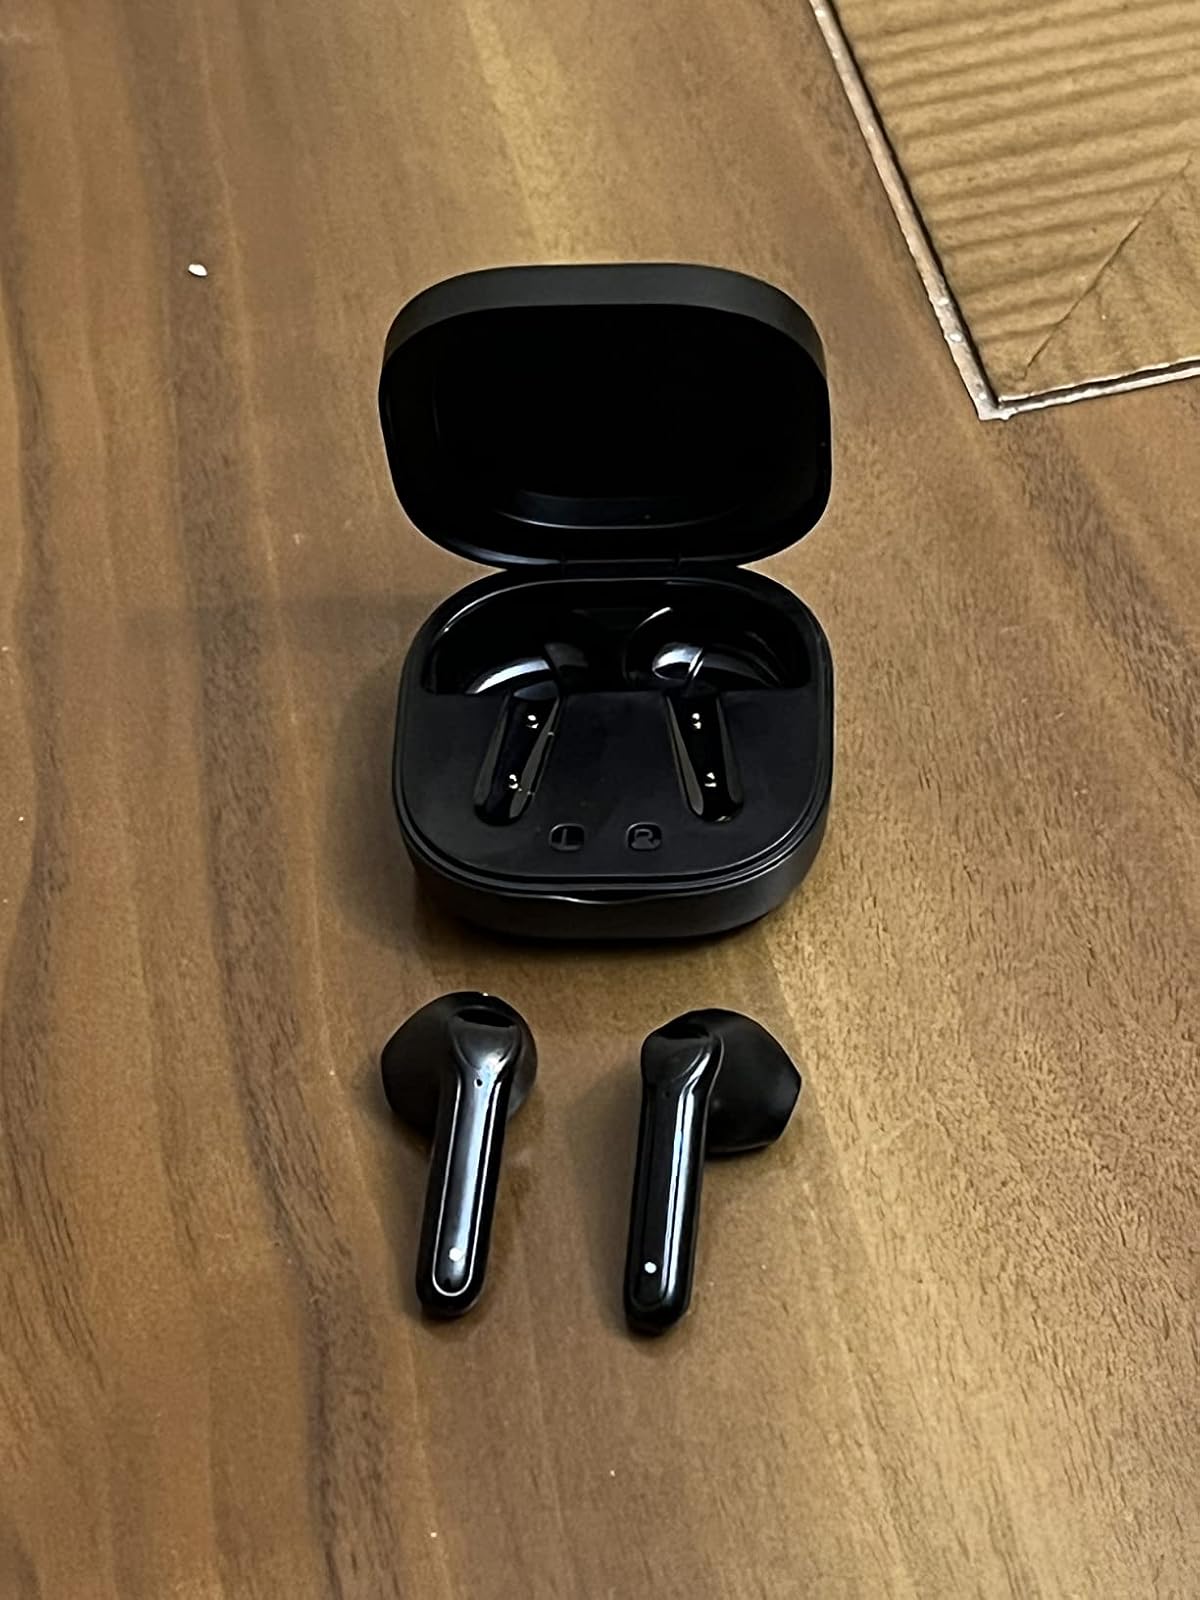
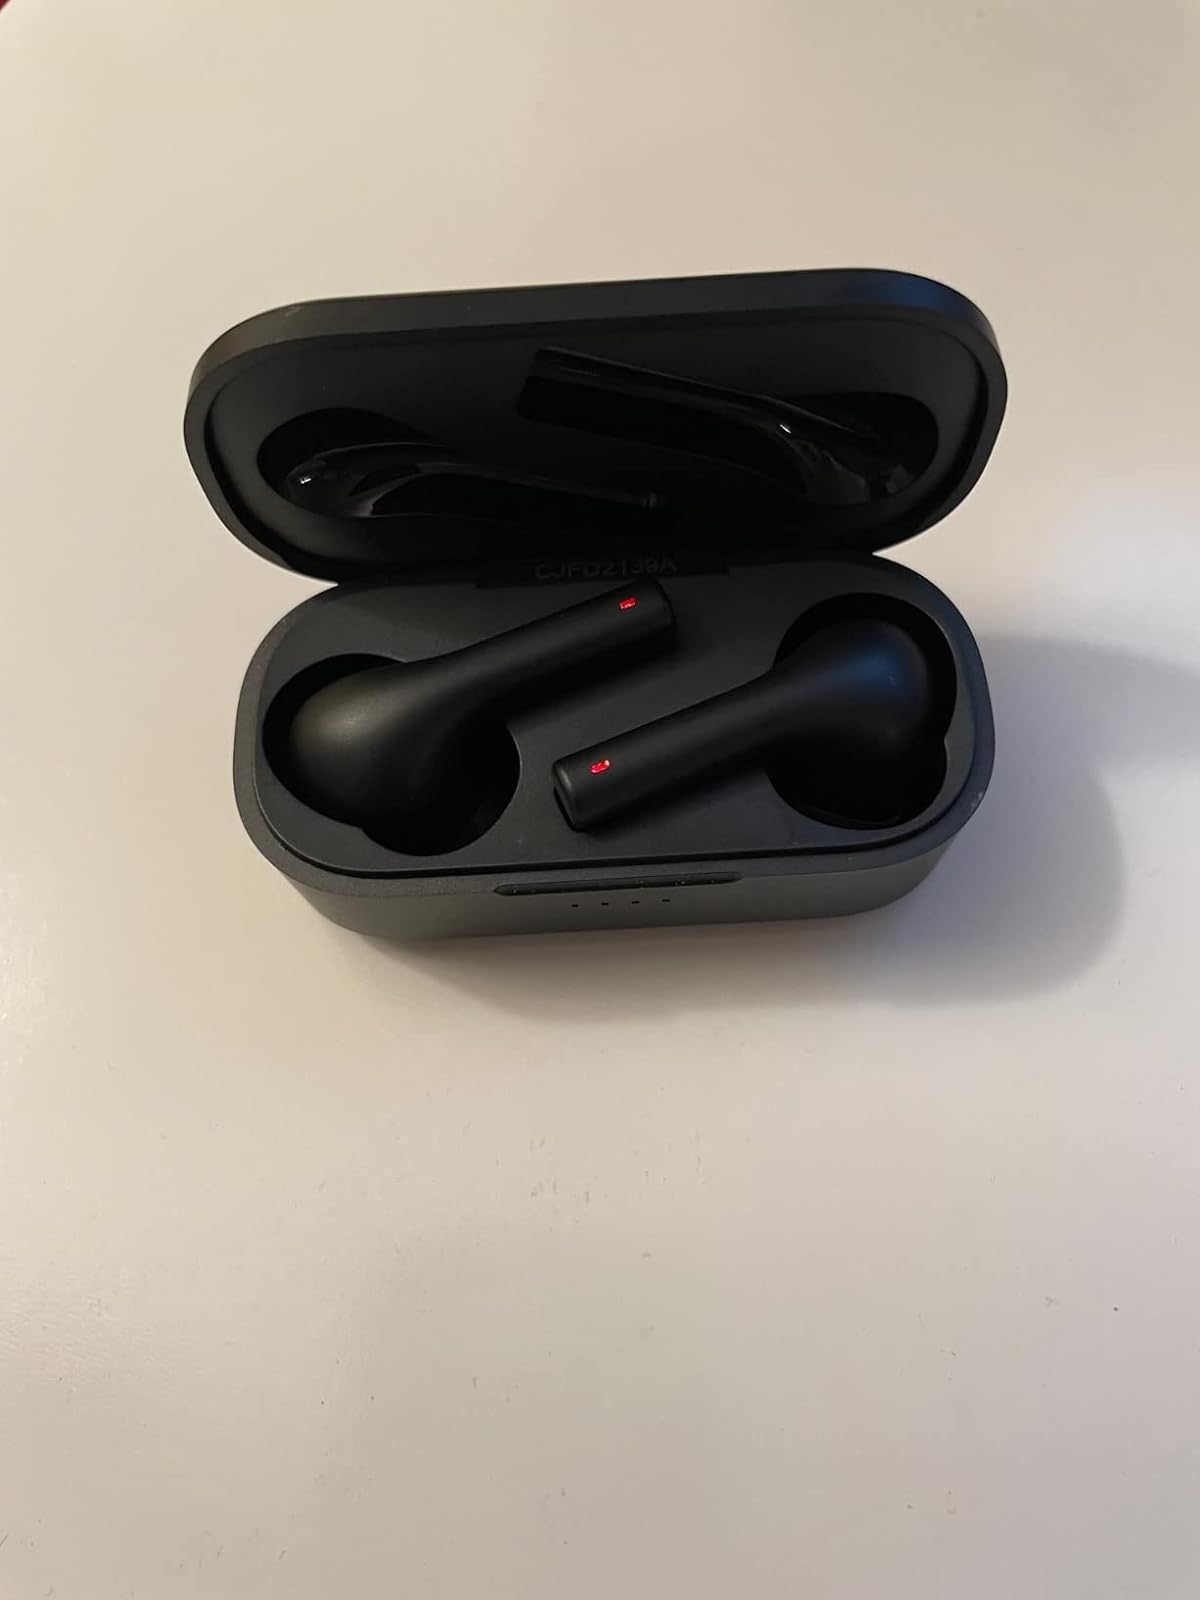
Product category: earbuds
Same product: no